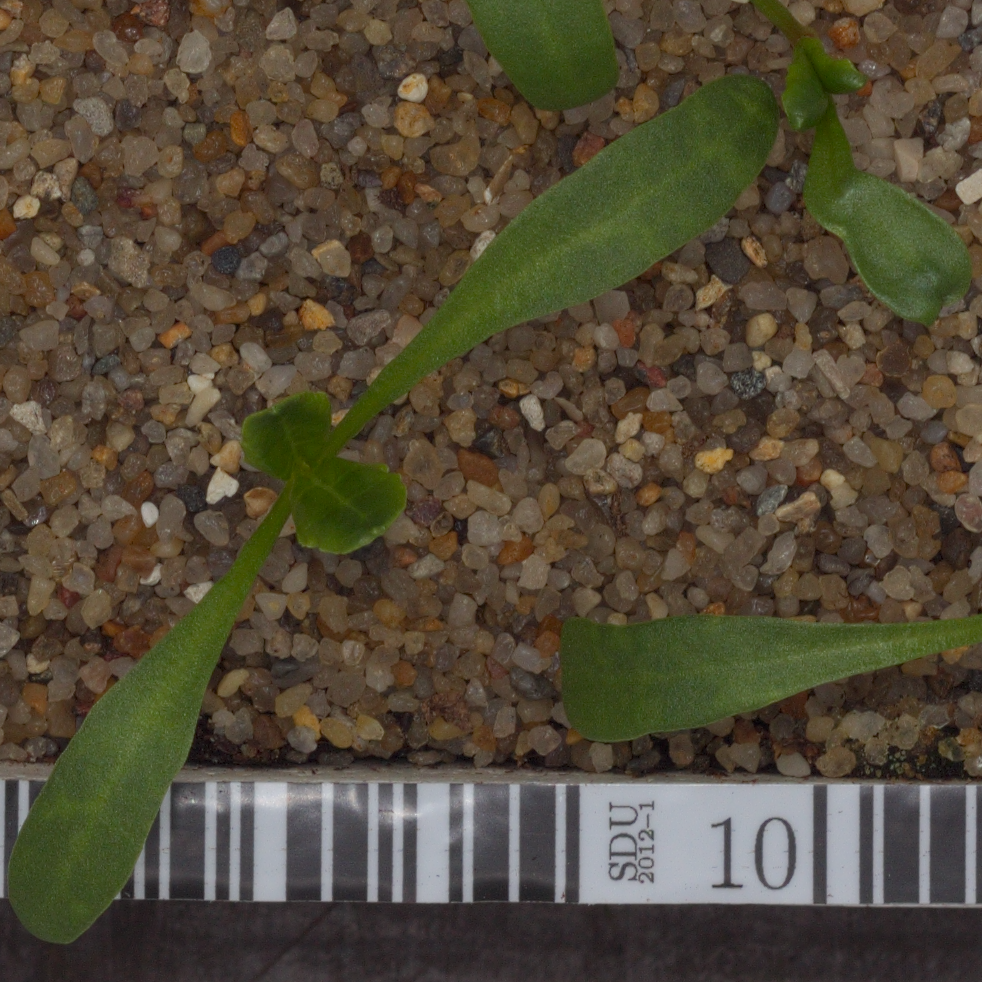
Label: sugar_beet